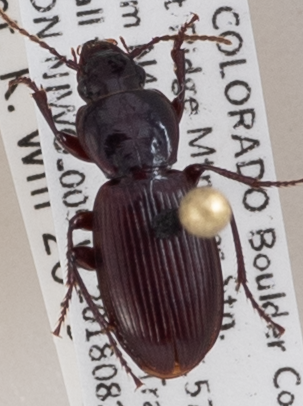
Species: Pterostichus restrictus
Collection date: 2018-08-28
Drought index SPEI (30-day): -1.69
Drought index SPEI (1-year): -1.13
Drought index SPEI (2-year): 0.24